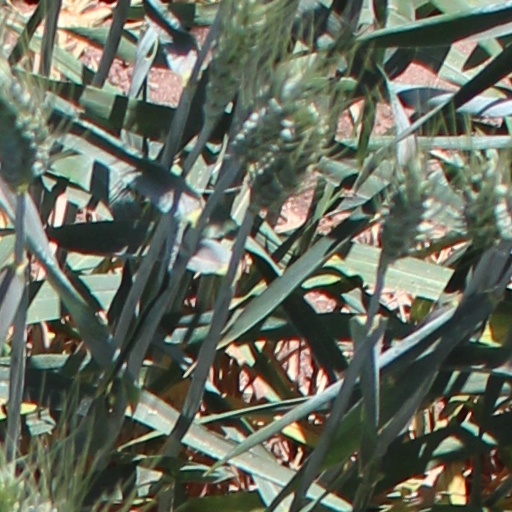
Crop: wheat